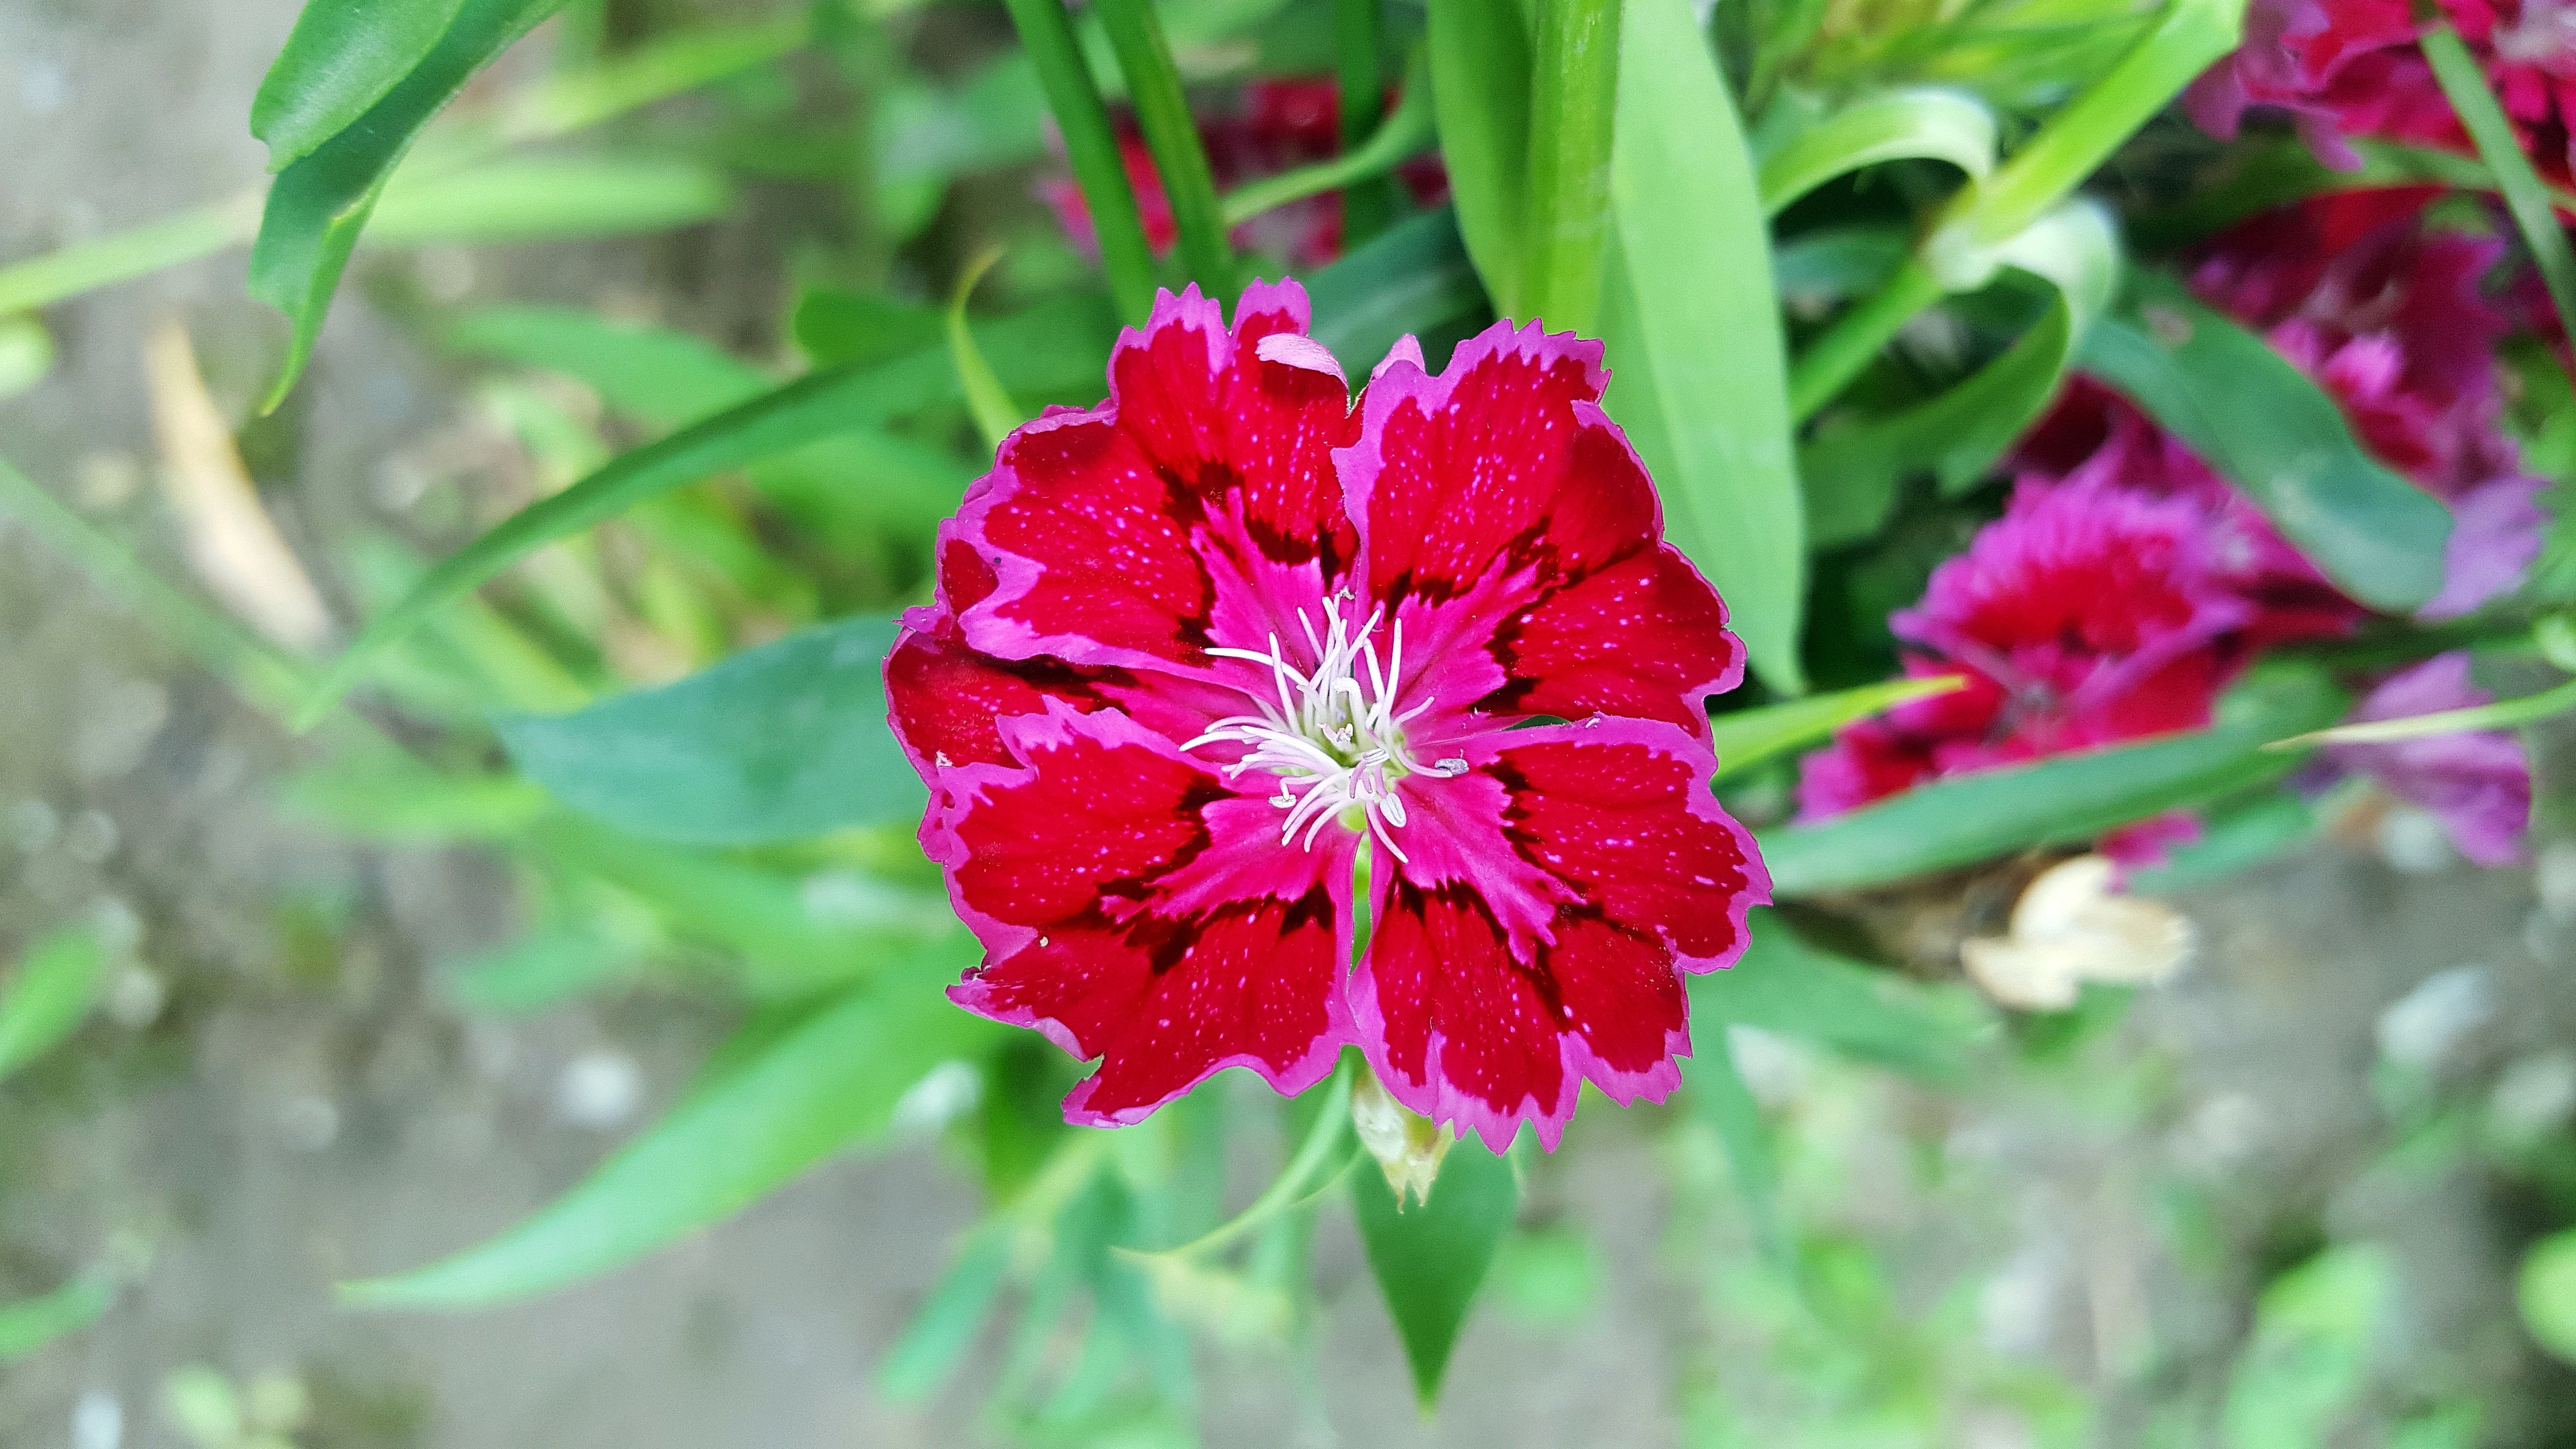
nature, blossom, plant, white, flower, red, natural, botany, garden, flora, season, wildflower, red flower, gardening, shrub, carnation, flower garden, dianthus, macro photography, flowering plant, sweet william, carnation flower, carnations, dianthus flower, annual plant, land plant, pink family, red dianthus, dianthuses, sweet william flower, dianthus plant, dianthus perennial, dianthus images, white carnations, dianthus red, perennial dianthus, sweet william dianthus, dianthus carnation, dianthus pictures, carnation plants